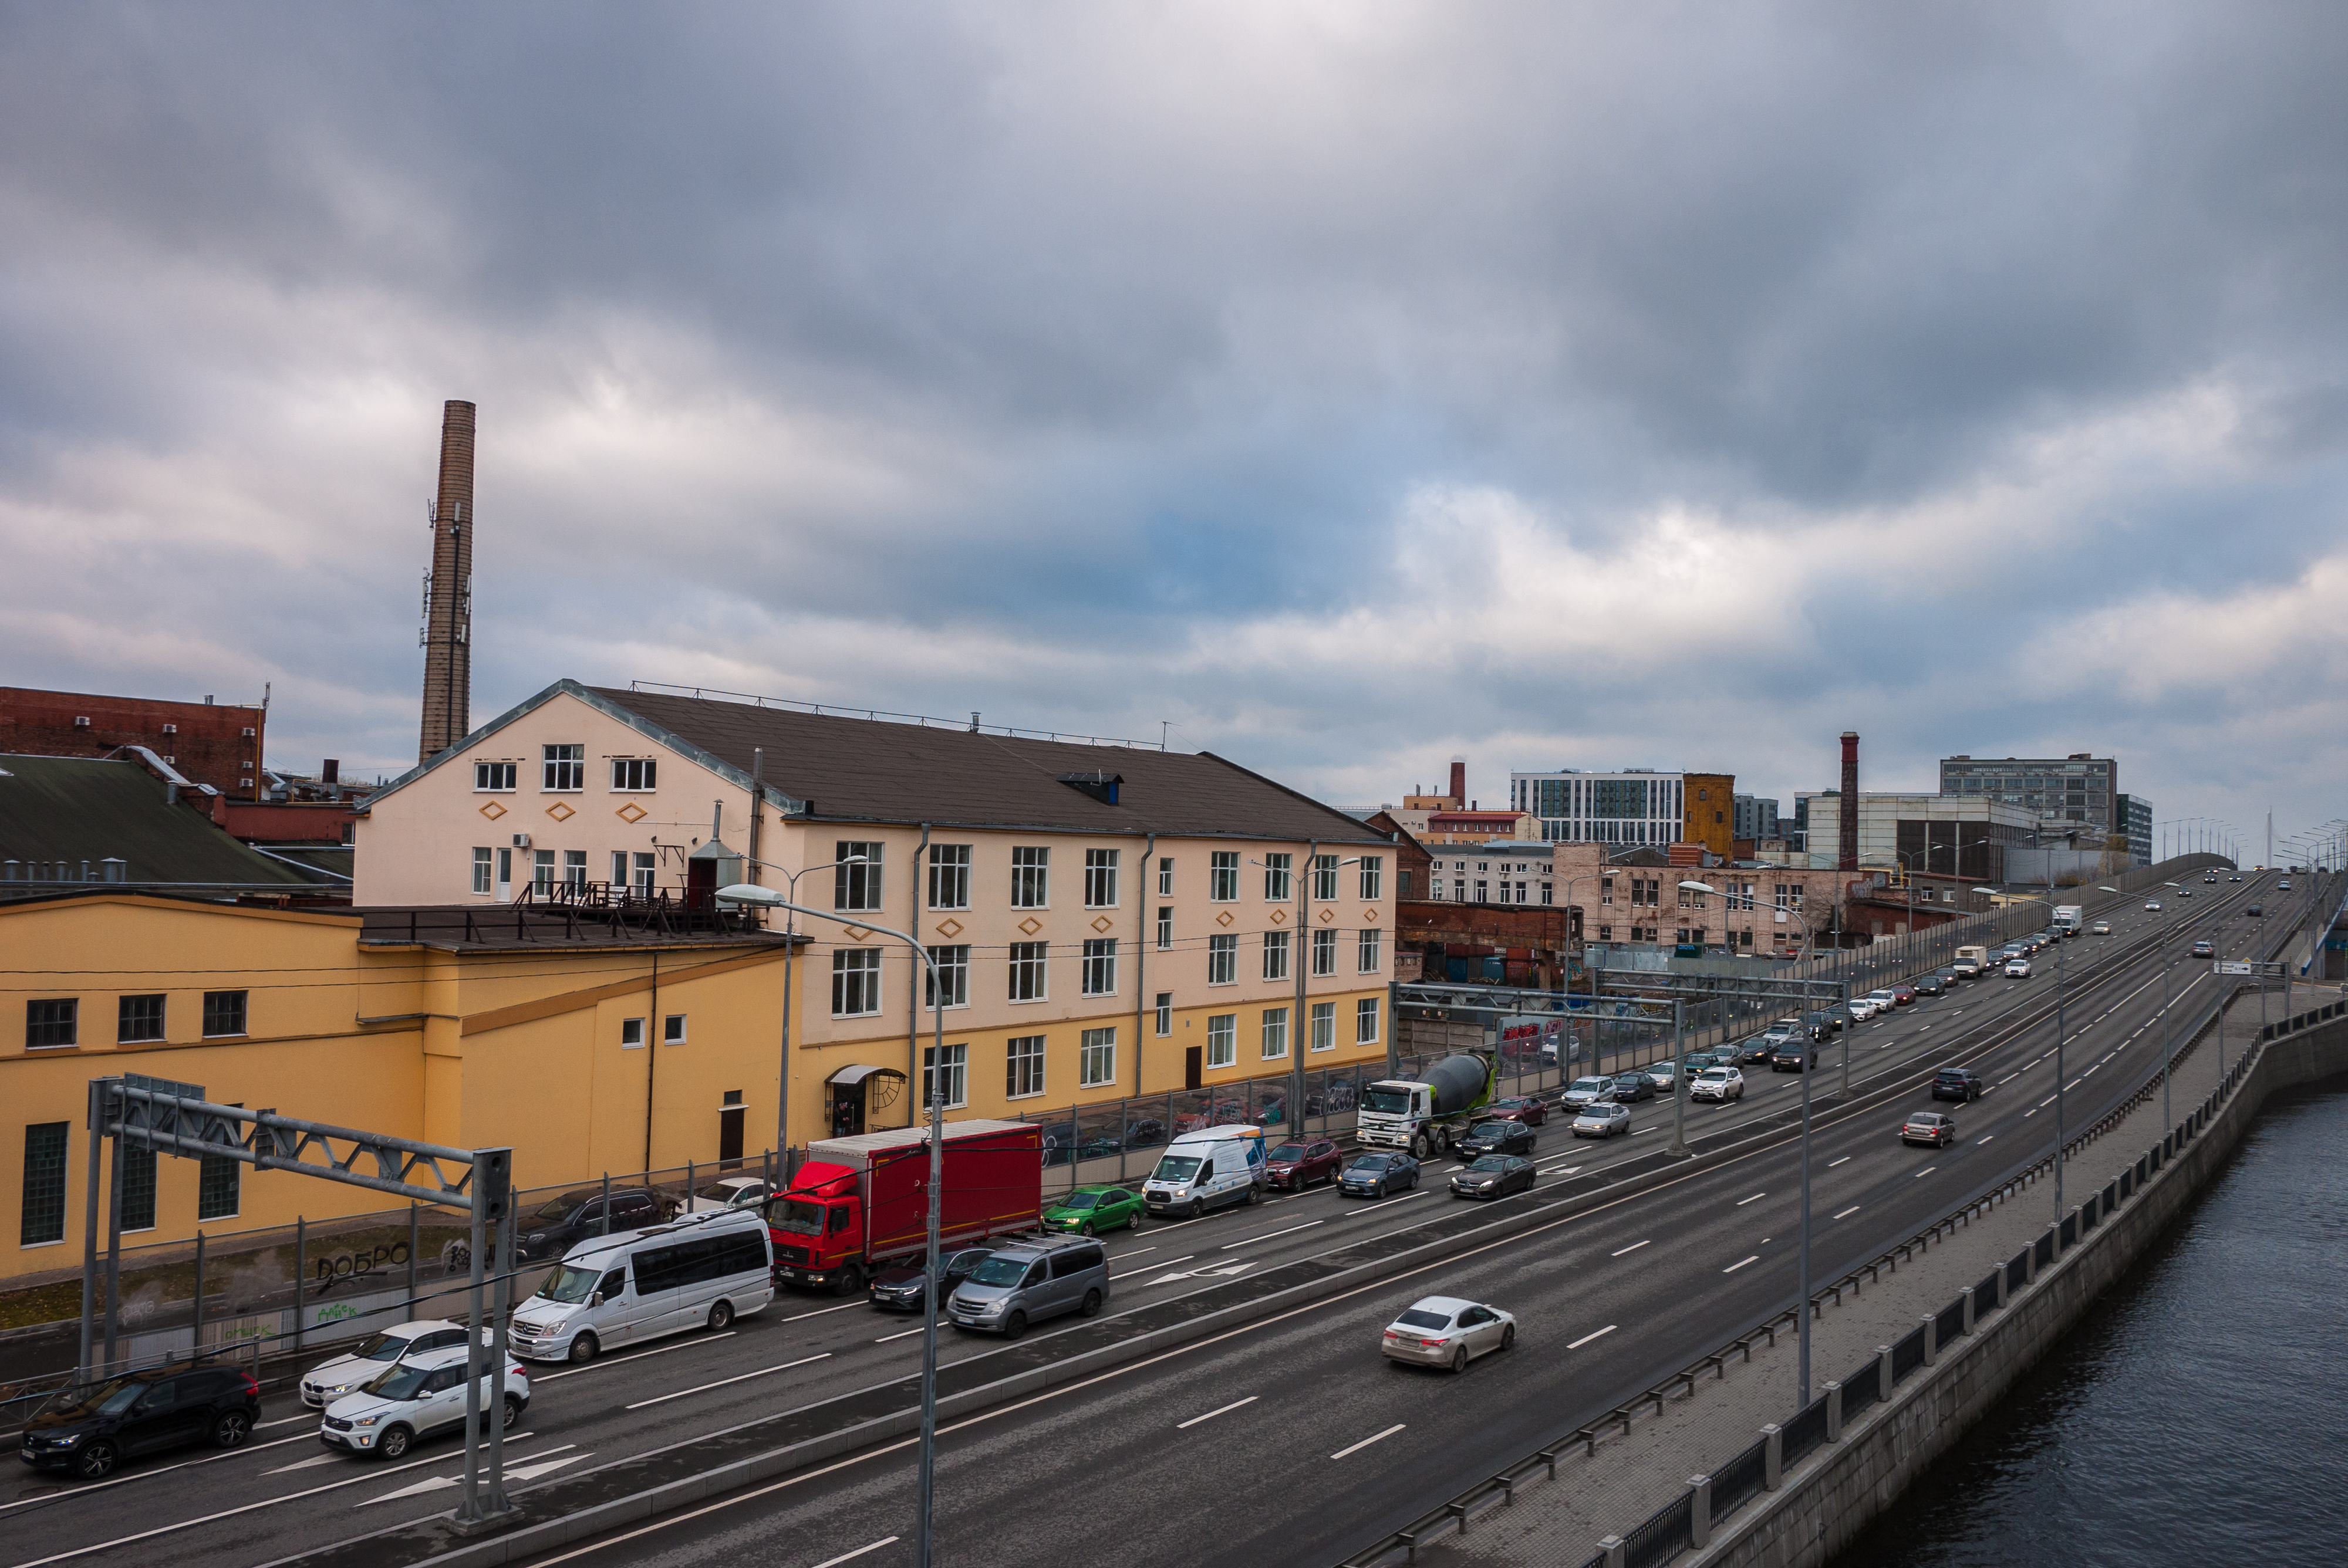
images, cloud, sky, building, water, car, window, vehicle, road surface, house, thoroughfare, asphalt, road, city, roof, van, metropolis, facade, urban design, tire, mixed use, street, winter, downtown, truck, suburb, wheel, street light, evening, parking, landscape, lane, traffic, cityscape, tourism, panorama, channel, concrete bridge, ocean, family car, water transportation, transport, town square, apartment, intersection, highway, parking lot